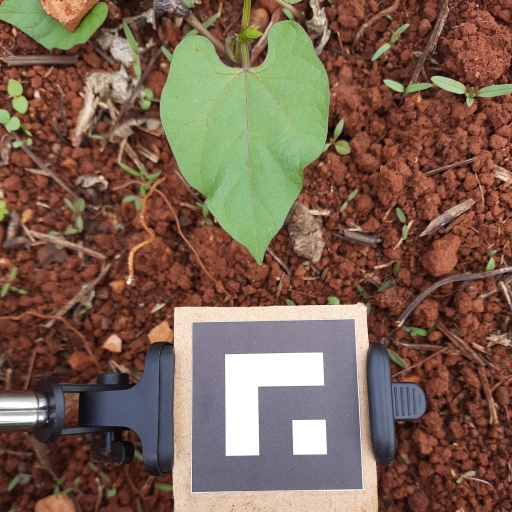
Observations: wavy surface, no eating holes, under cloudy sky